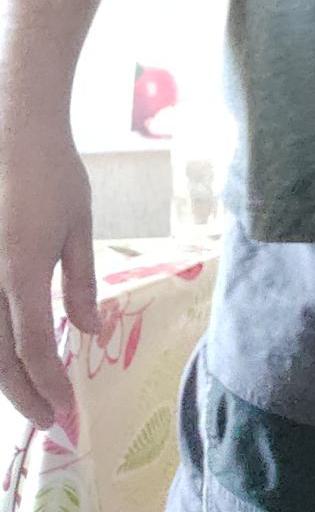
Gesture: no_gesture